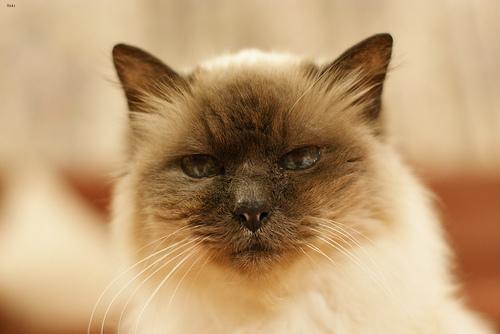
Birman